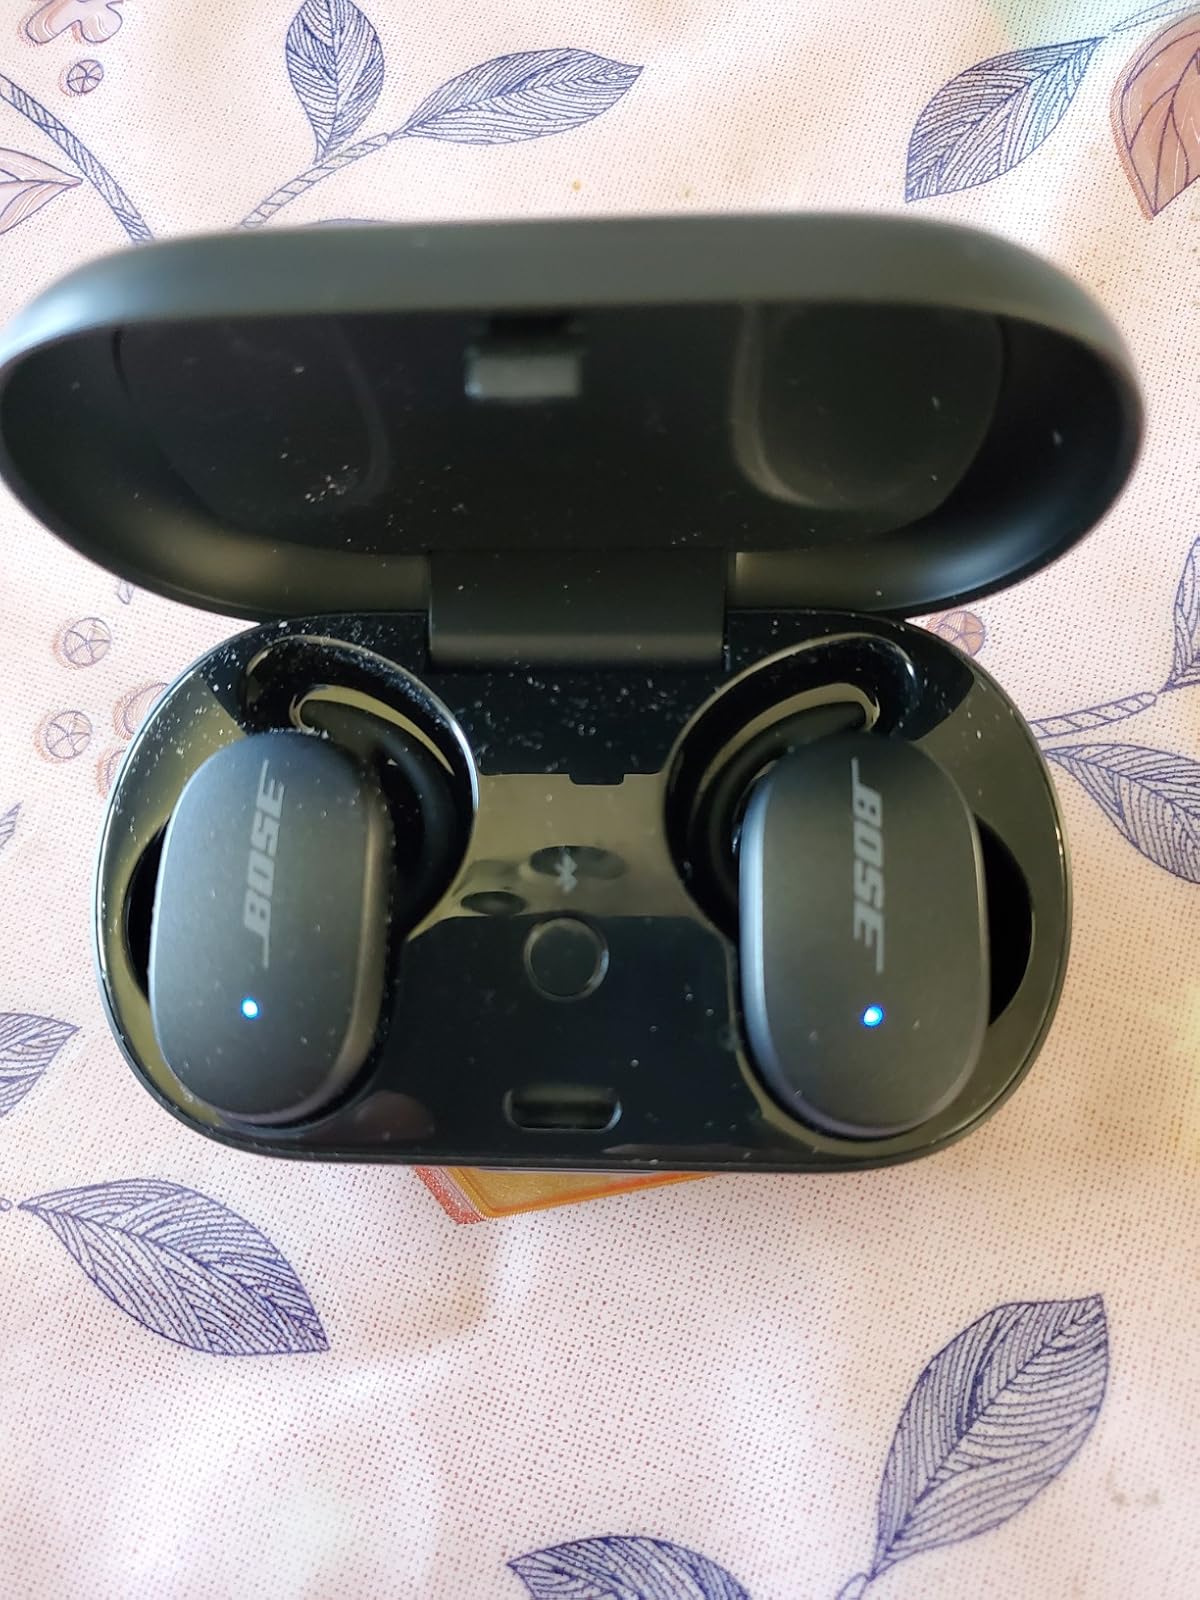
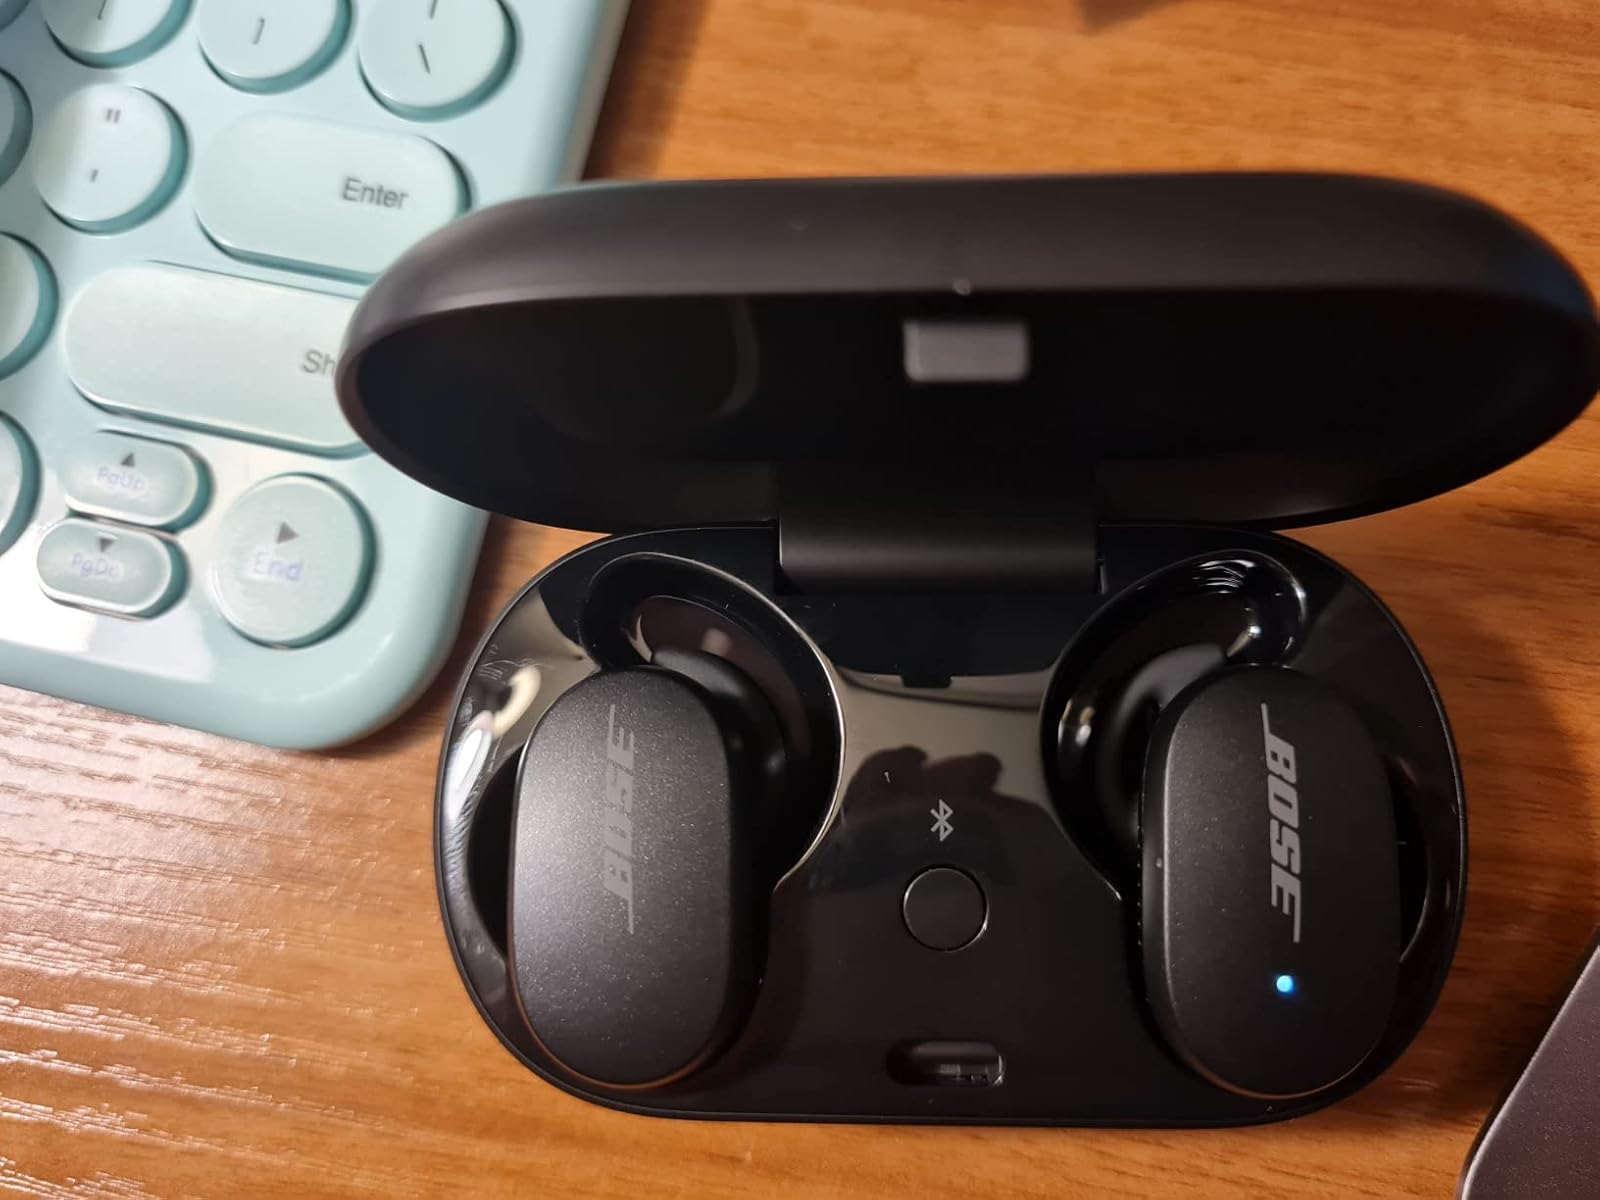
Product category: earbuds
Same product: yes